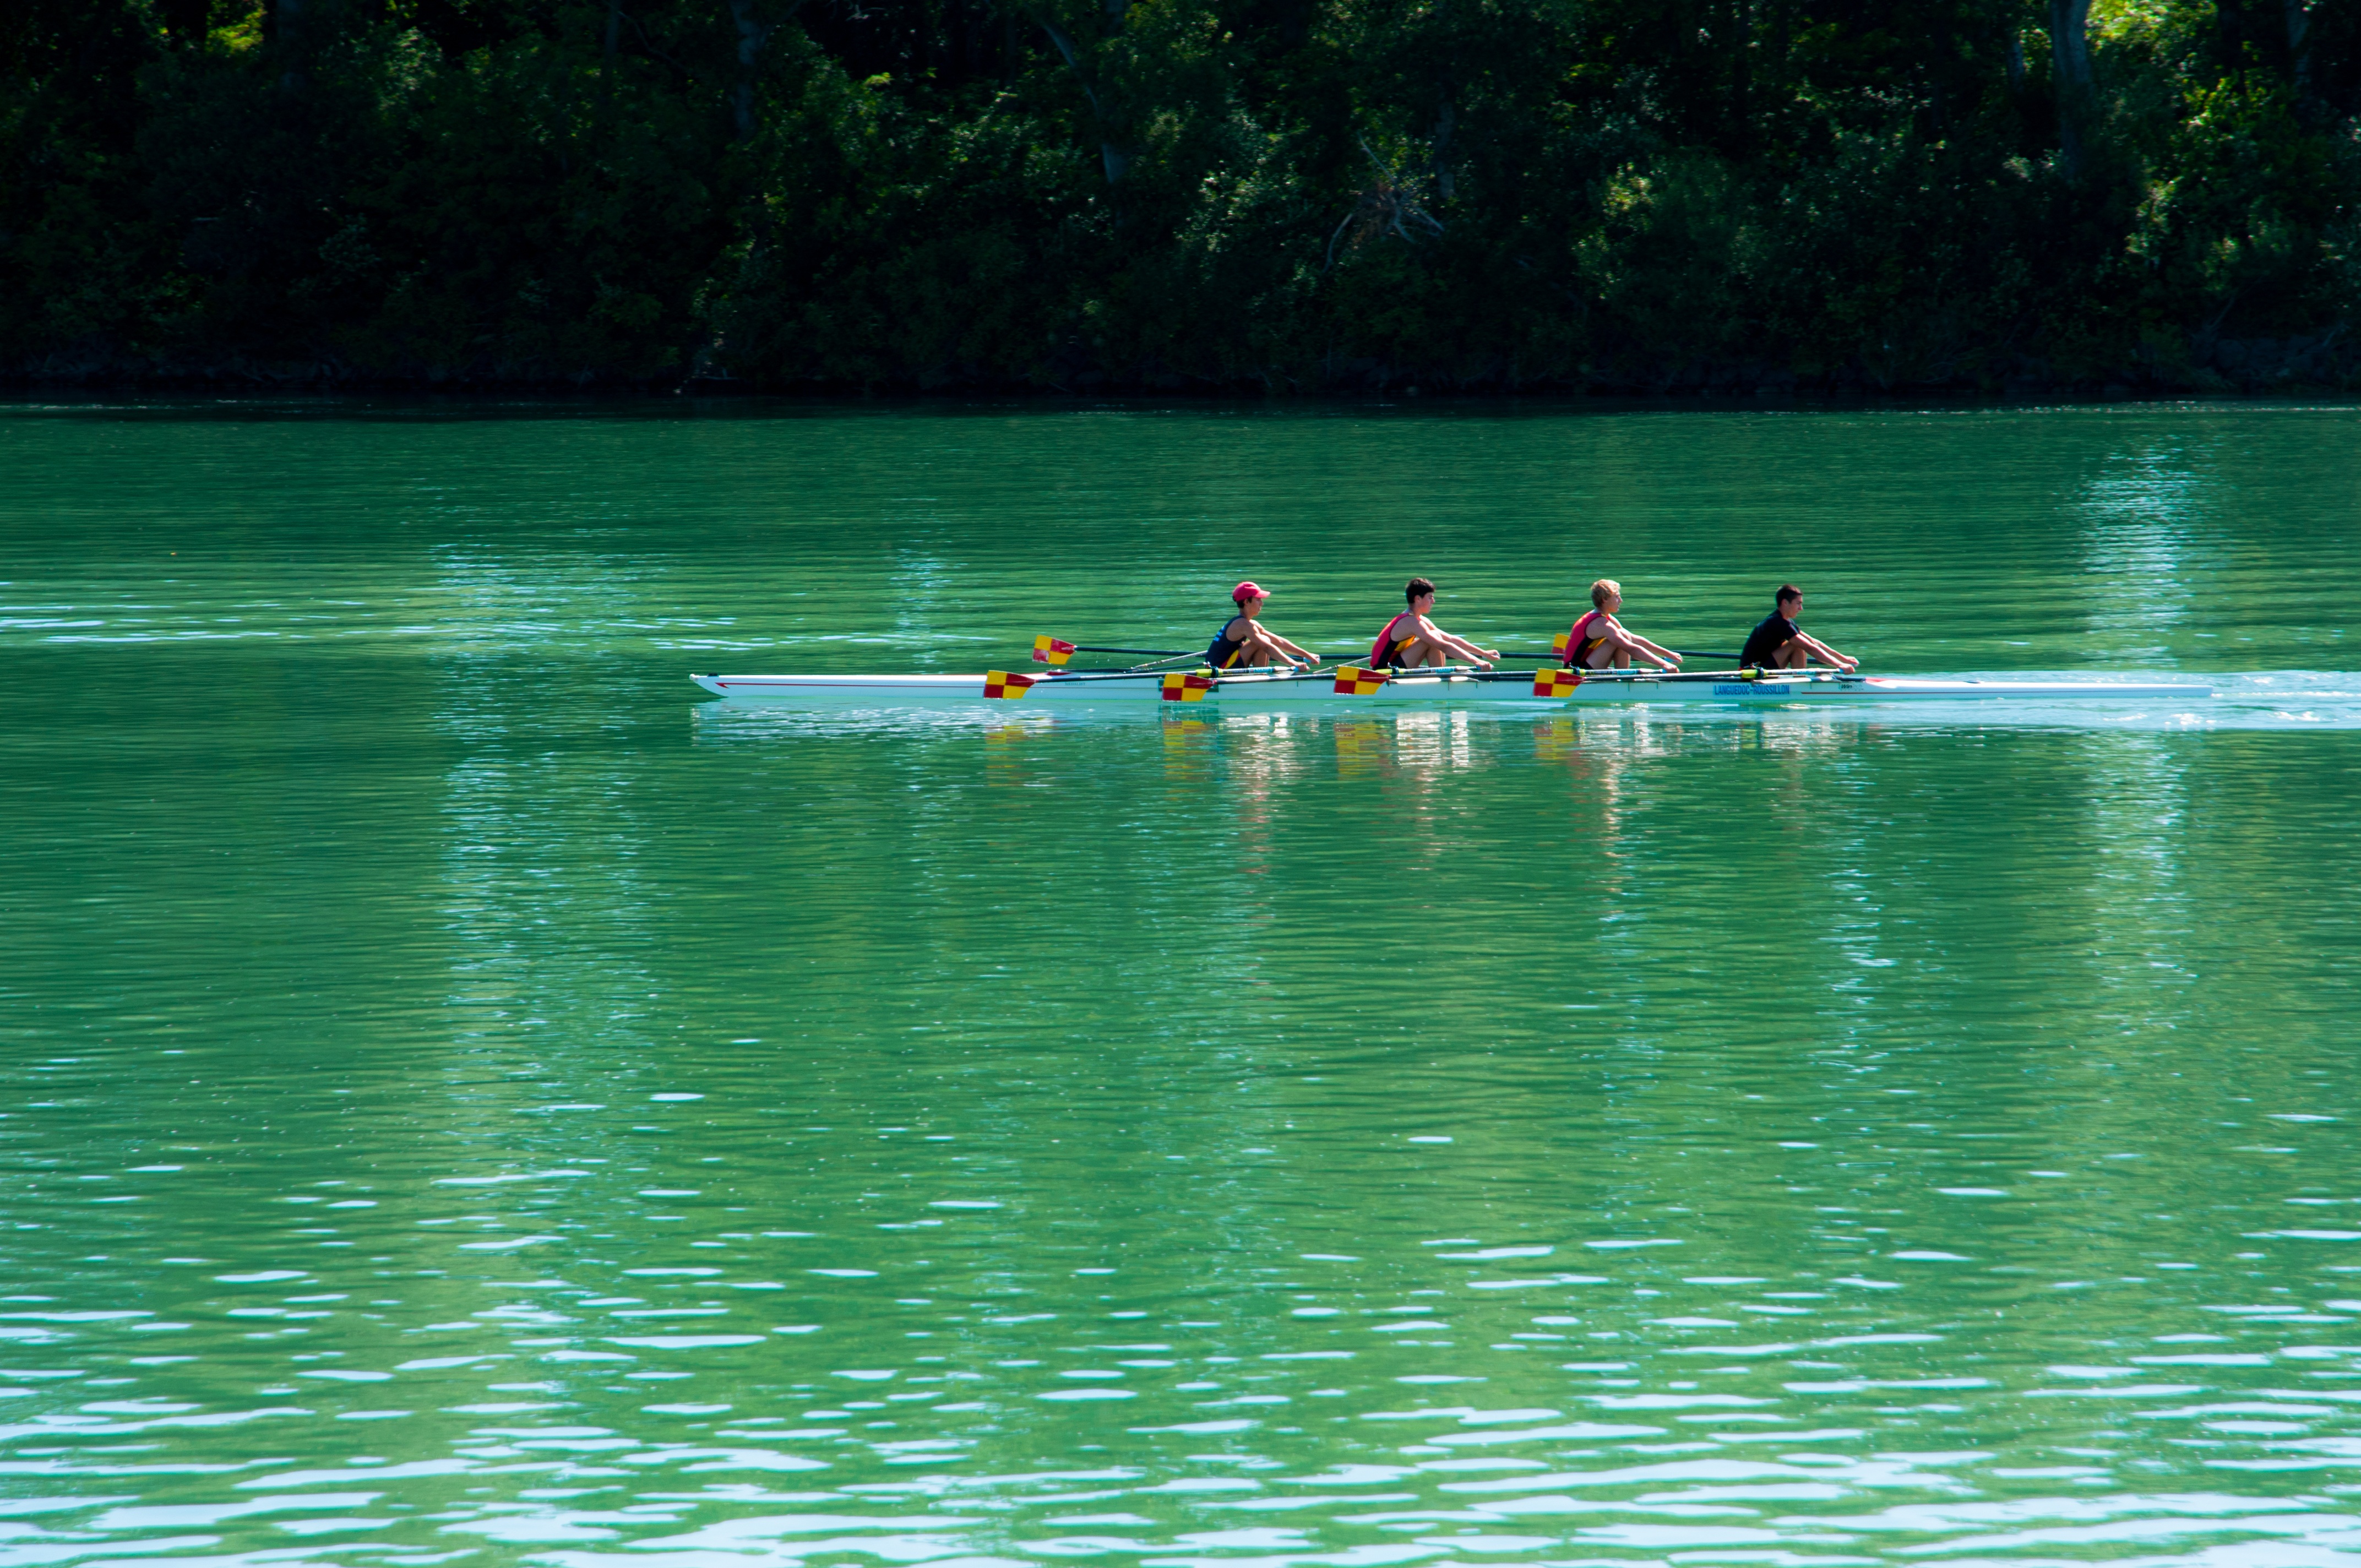
water, boat, river, canoe, recreation, france, green, paddle, vehicle, sports, boating, oars, rowing, canoeing, water sport, rhone, outdoor recreation, watercraft rowing, beaucaire